Ben Crosby

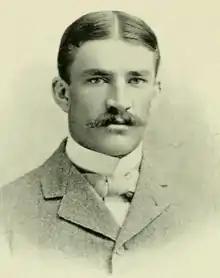
A man with a large mustache, wearing a suit with a bow tie, posing for a picture

When the season ended, Crosby returned to New York City to continue his studies at the New York Law School. He attended classes only for a brief time, because a serious illness he had contracted in Annapolis continued to worsen. On December 19, while in the classroom, he reportedly "succumbed to an attack of typhoid fever". He was taken to St. Luke's Hospital, where his condition progressively worsened over the following ten days. Crosby died on December 29, 1892, at the age of 24. Crosby's coaching position was filled by Yale teammate John A. Hartwell, who was subsequently replaced by another Yale teammate, William Wurtenburg.